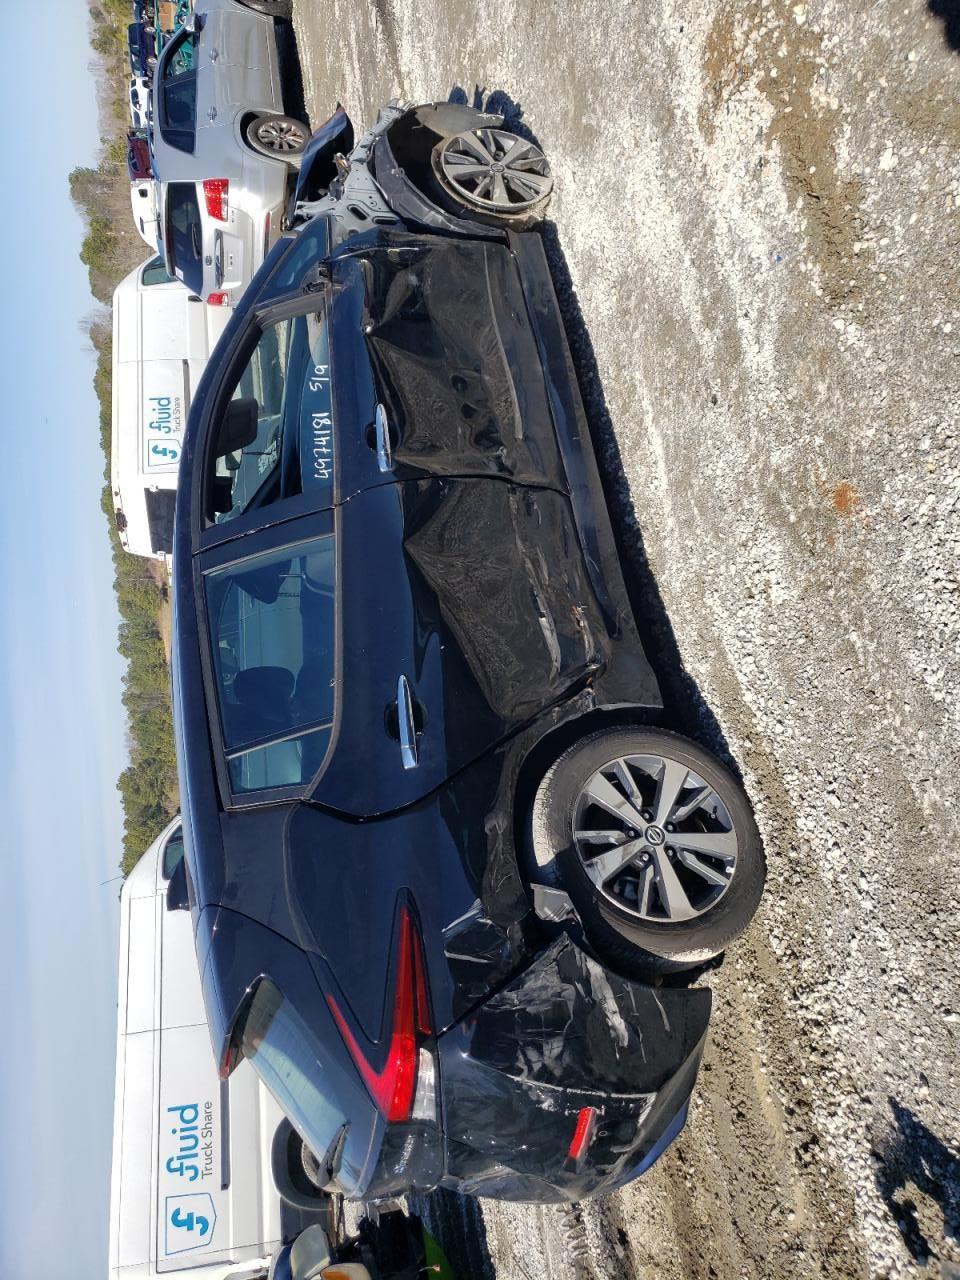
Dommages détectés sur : aile avant droite, porte avant droite, porte arrière droite, aile arrière droite, pare-choc arrière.
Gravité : majeur